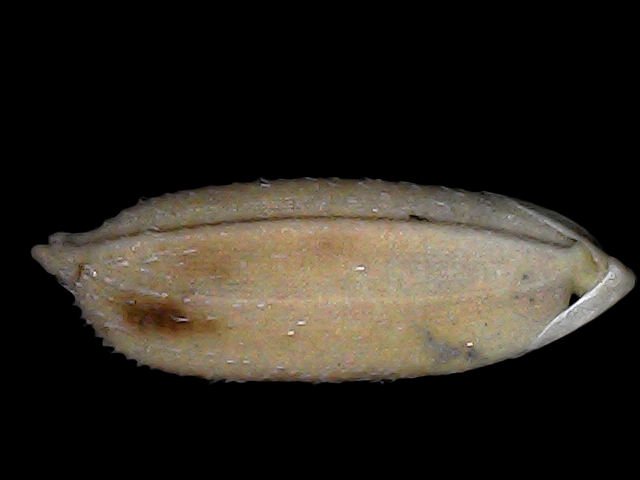
Rice variety: Br22